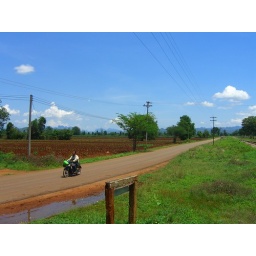
thai road by train station